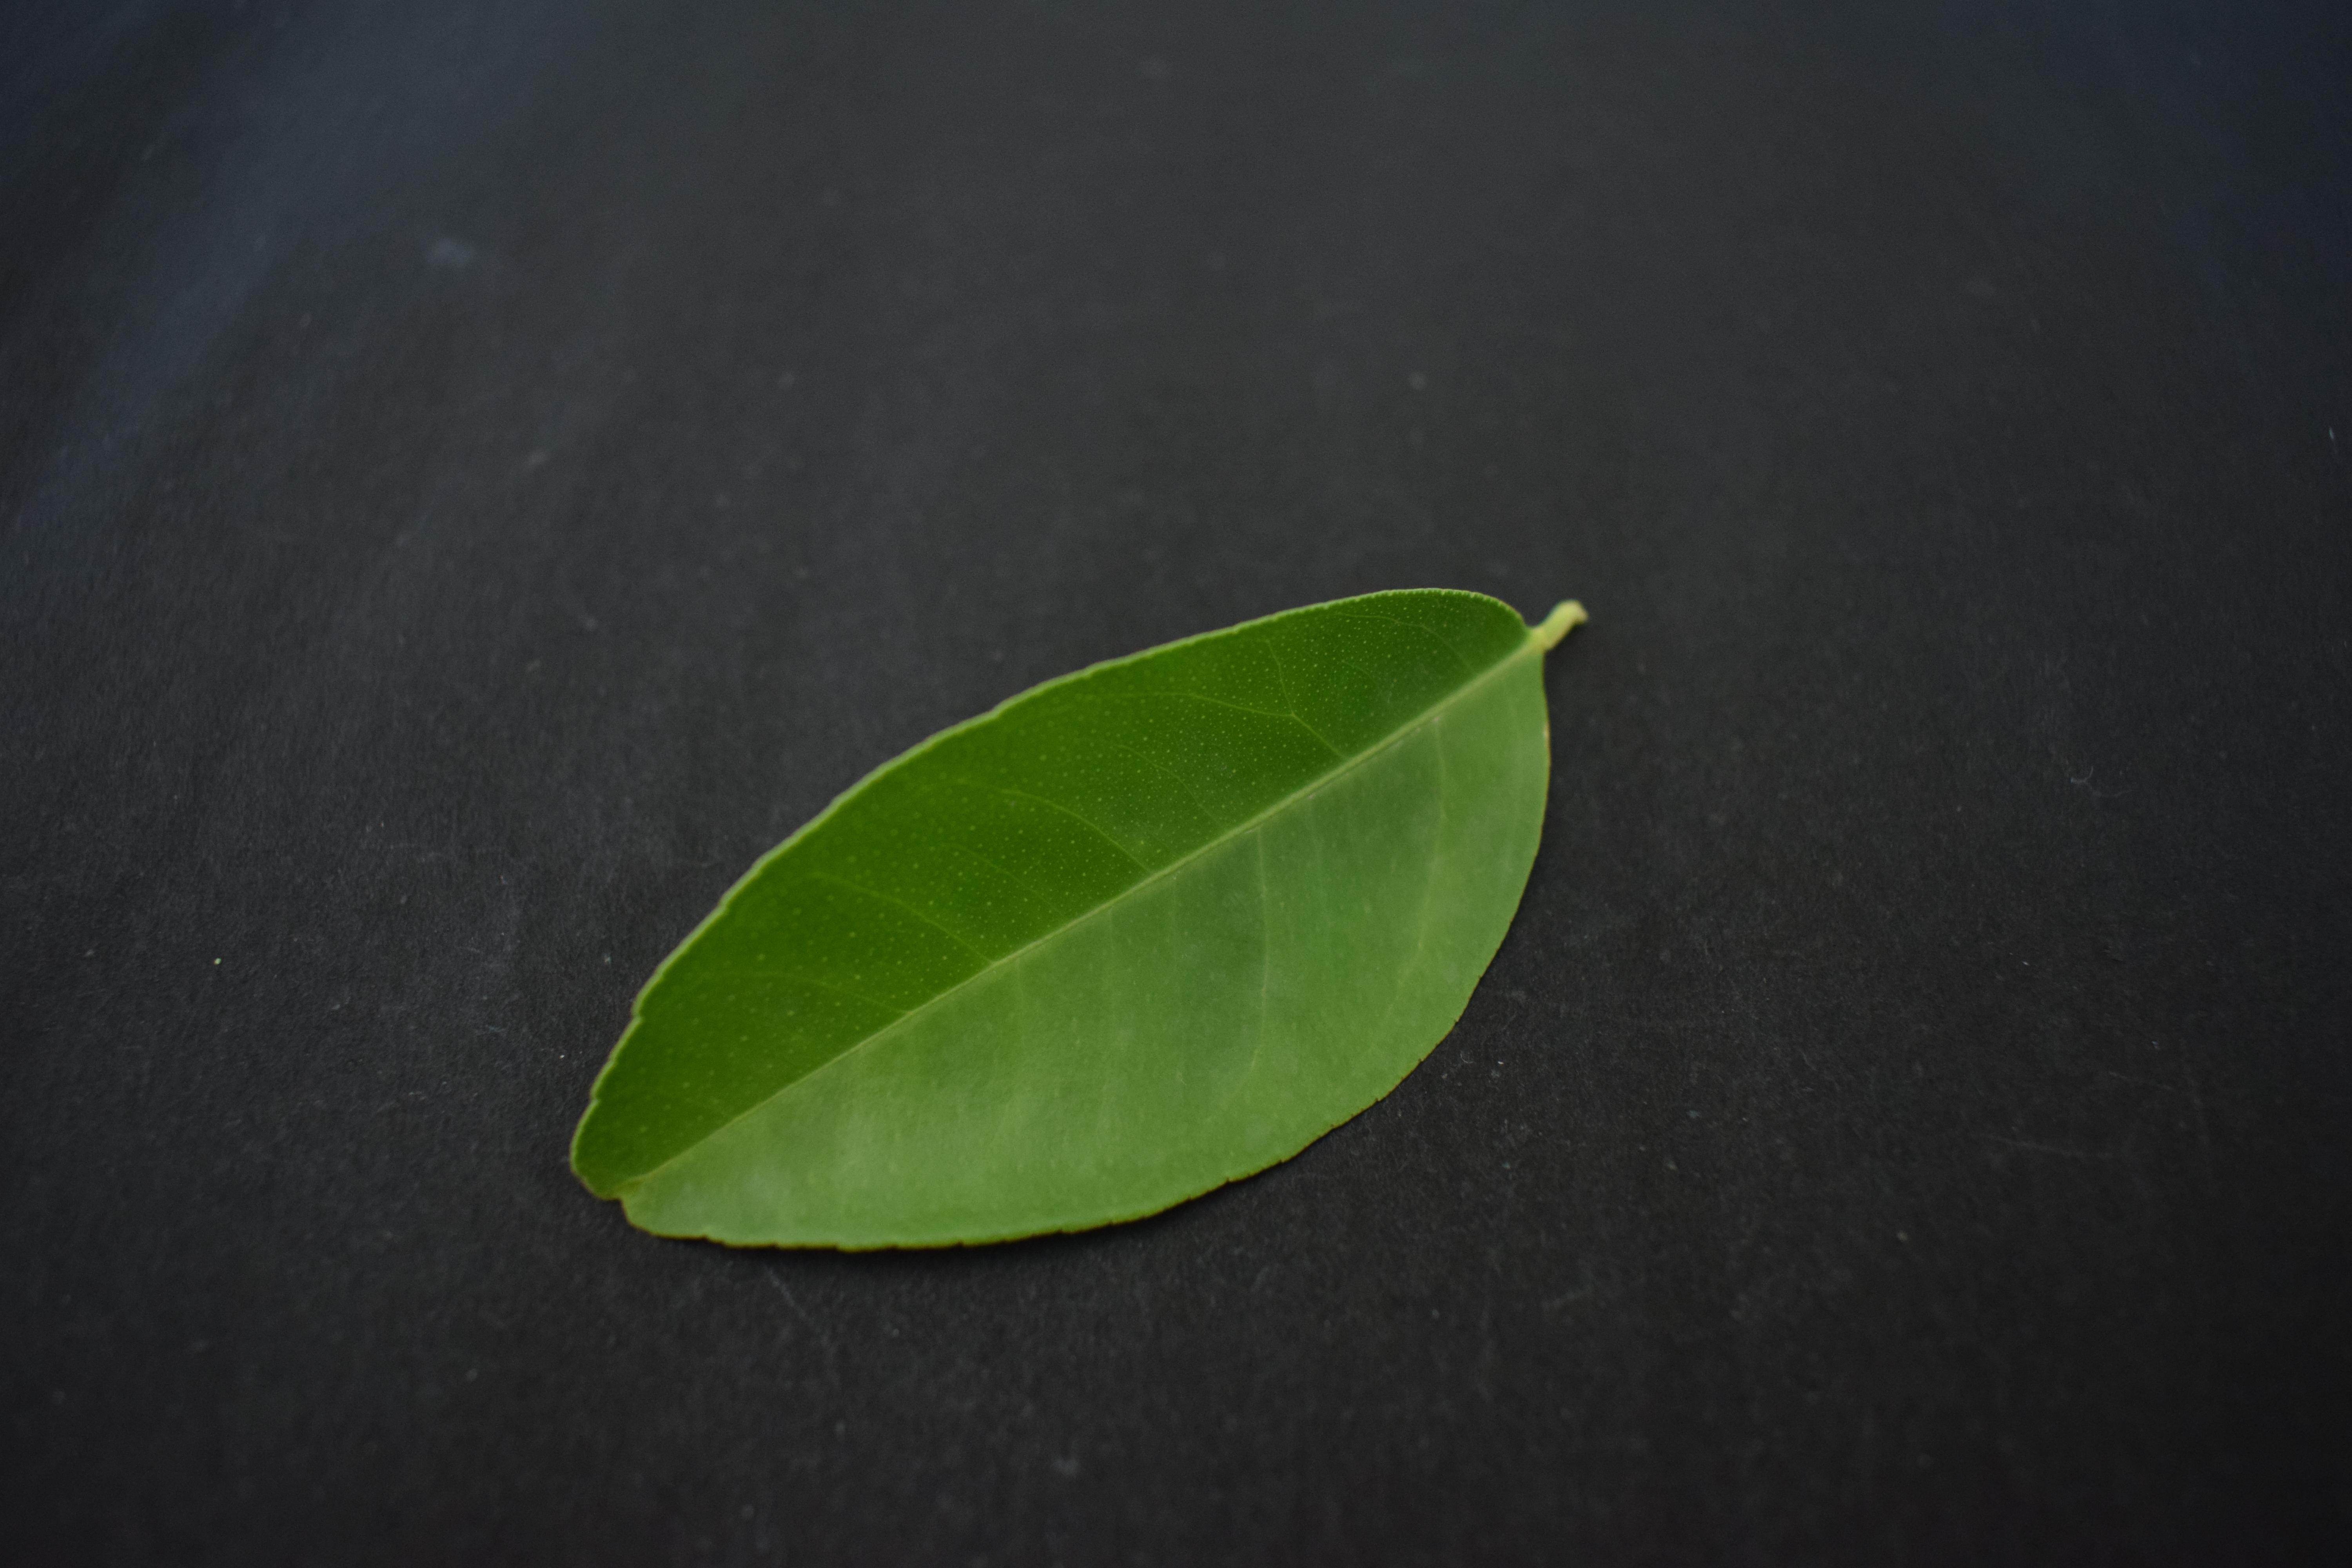
Plant species: Lemon